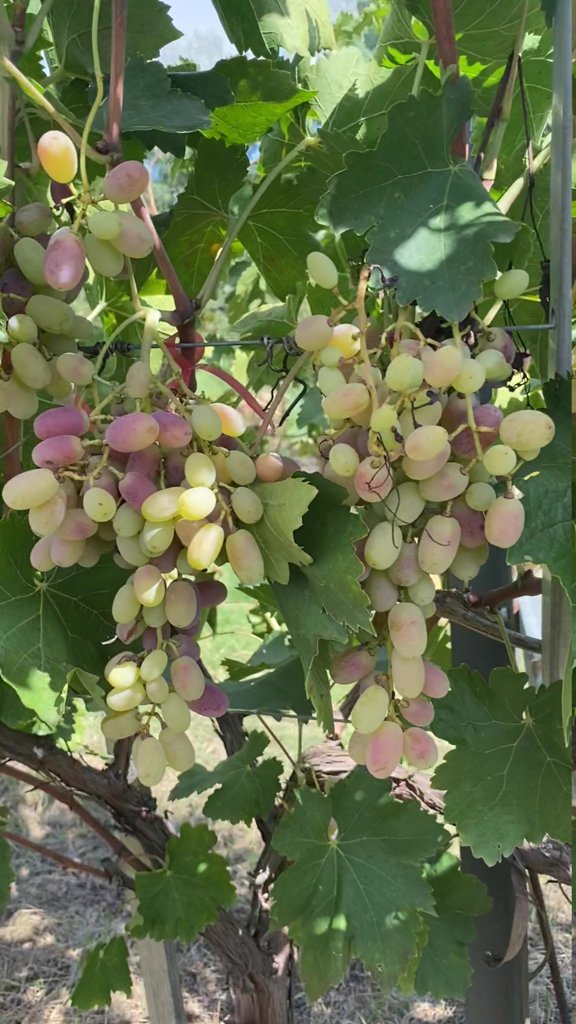
Berries visible: 153
Grape clusters: 4